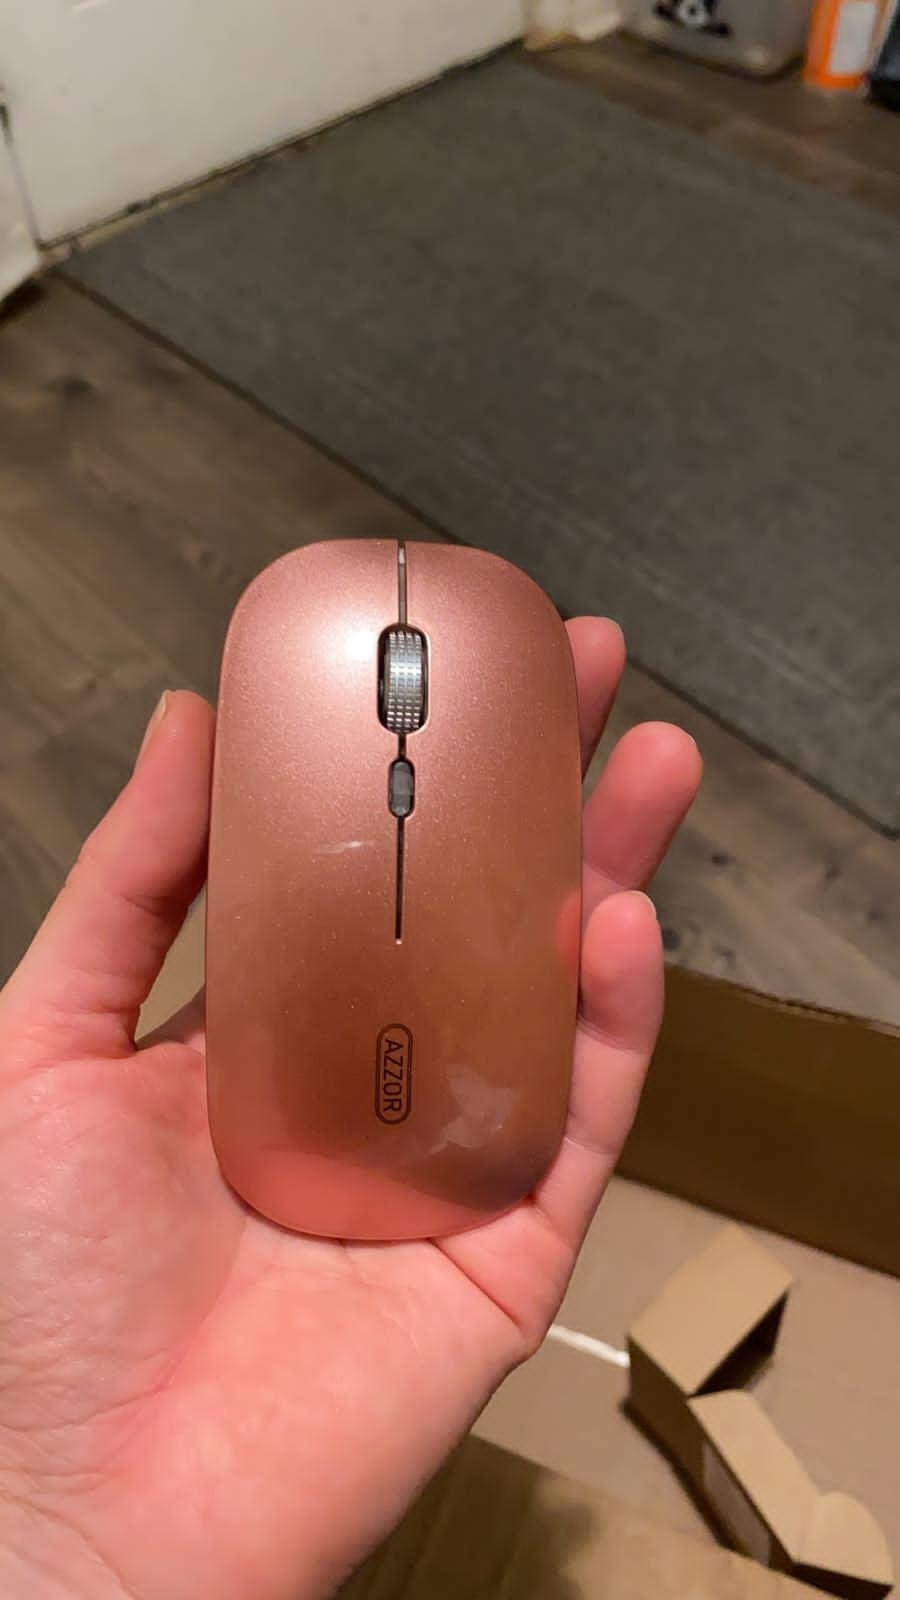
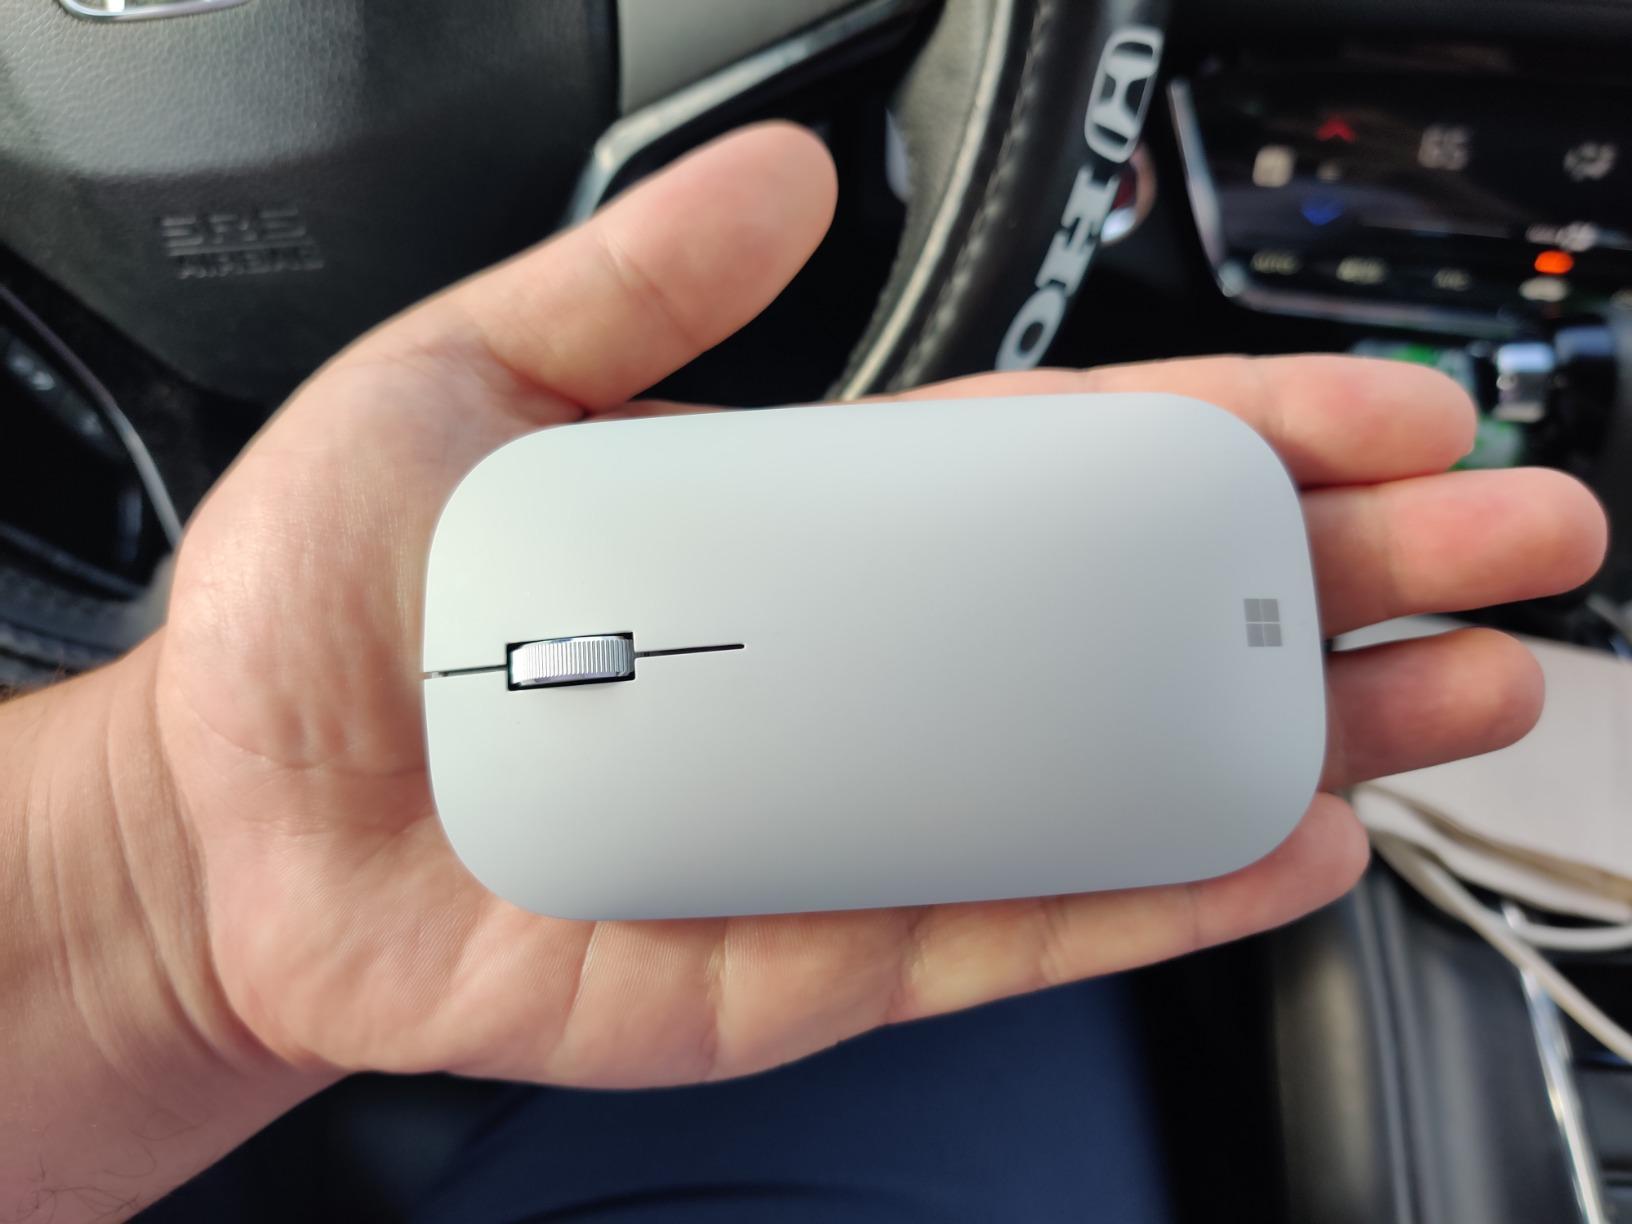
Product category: mouse
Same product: no